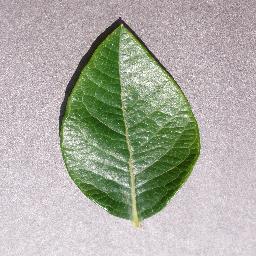
Label: Blueberry___healthy